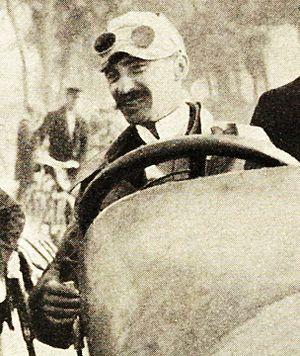
Louis Rigolly en 1904 à Ostende (RM officiel à 166.666 km/h sur le kilomètre lancé en juillet avec Gobron-Brillié) - La Vie au Grand Air du 28 juillet 1904, p.604
Louis Rigolly, né le 1er mars 1876 à Chamesson et mort le 7 janvier 1958 à Saint-Valery-en-Caux, est un pilote automobile français.